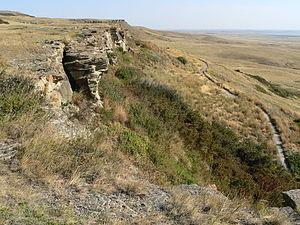
Les contreforts des Rocheuses sont une zone de hautes terres bordant le versant oriental des Rocheuses canadiennes, s'étendant au sud de la rivière Liard jusqu'en Alberta. Bordant le système des plaines intérieures, ils font partie du système des montagnes Rocheuses ou du système oriental de la cordillère occidentale de l'Amérique du Nord.
Le site du précipice à bisons Head-Smashed-In, situé à 18 km au nord-ouest de Fort Macleod sur la route 785, là où les contreforts des Montagnes Rocheuses commencent à s'élever au-dessus de la Prairie, est inscrit sur la liste du patrimoine mondial de l'UNESCO. Il constitue un véritable musée en plein air de la culture amérindienne.
Voici la liste des lieux historiques nationaux du Canada situé en Alberta. En mars 2011, on compte 59 lieux historiques nationaux en Alberta, dont 14 sont administrés par Parcs Canada. De ce nombre, il faut rajouté aussi un site qui a perdu sa désignation.